Einin

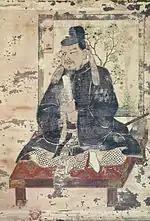
Portrait of Hachiman, 1295

was a after "Shōō" and before "Shōan." This period spanned the years from August 1293 through April 1299. The reigning emperors were and .